Blasteroids

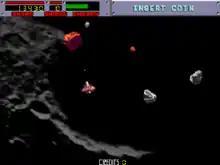
A player engages in battle

The gameplay is basically the same as the original. The player controls a spaceship viewed from "above" in a 2D representation of space, by rotating the ship, and using thrust to give the ship momentum. To slow down or completely stop moving, the player has to rotate the ship to face the direction it came from, and generate the right amount of thrust to nullify its momentum. The ship has a limited amount of fuel to generate thrust with. This fuel comes in the form of "Energy" that is also used for the ship's Shields which protect it against collisions and enemy fire. Once all Energy is gone, the player's ship is destroyed. The ship can shoot to destroy asteroids and enemy ships. The ship can also be transformed at will into 3 different versions: the Speeder with greatest speed, the Fighter with the most firepower, and the Warrior with extra armor.